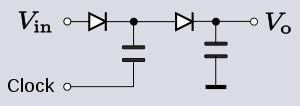
Un doubleur de tension est un circuit électrique permettant d'obtenir une tension de sortie égale à deux fois la tension d'entrée. Les doubleurs de tension sont donc des multiplicateurs de tension avec pour facteur deux. Pour cela des condensateurs et des éléments interrupteurs sont utilisés.